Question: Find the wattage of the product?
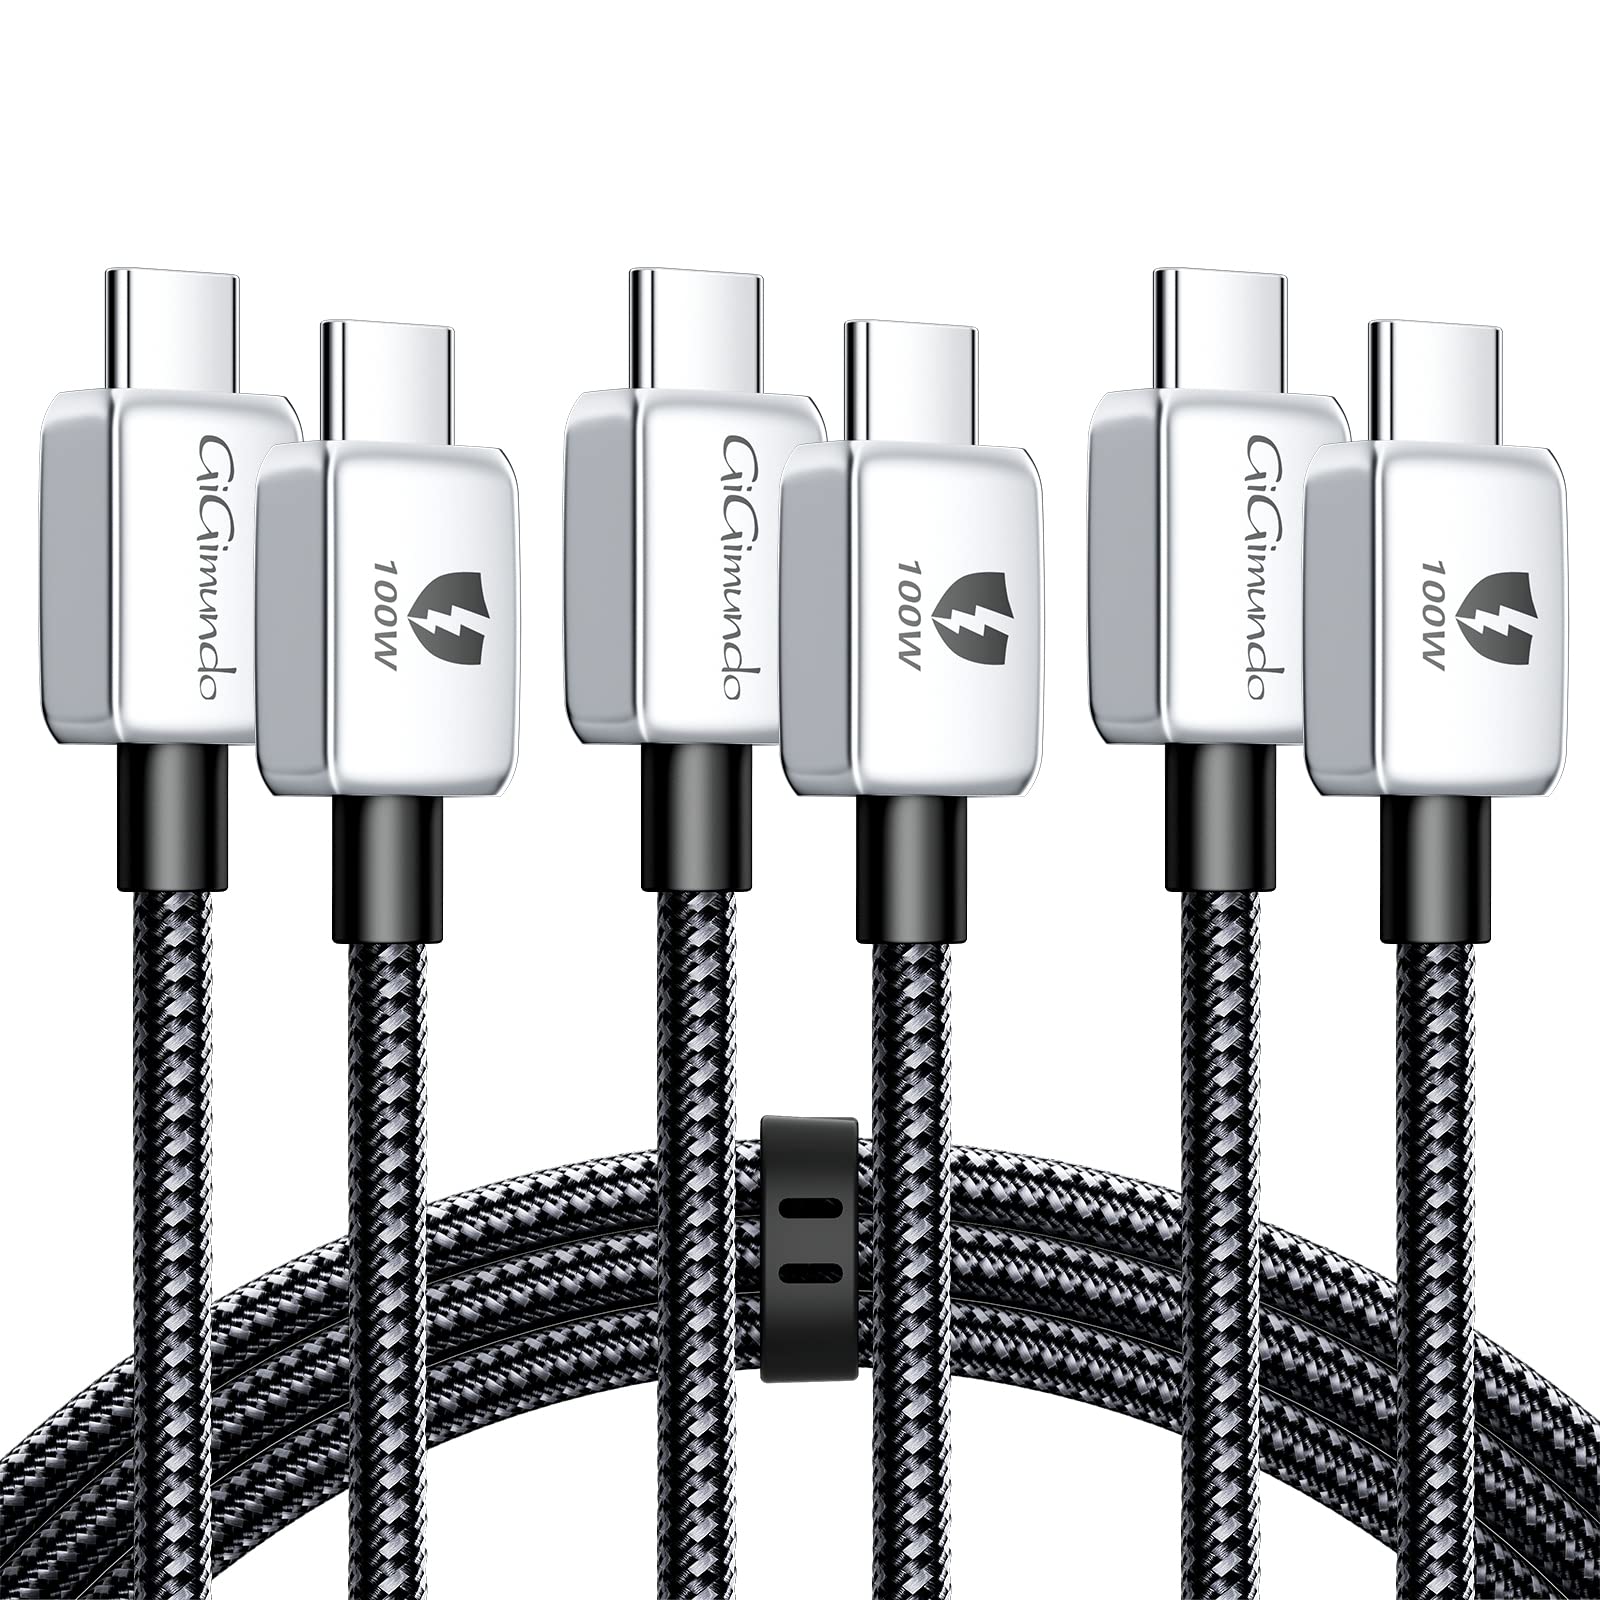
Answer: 100.0 watt